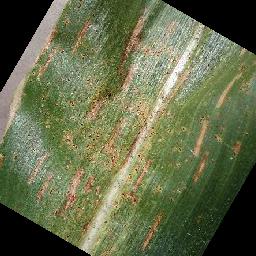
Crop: corn
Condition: (maize)_cercospora_spot_gray_spot